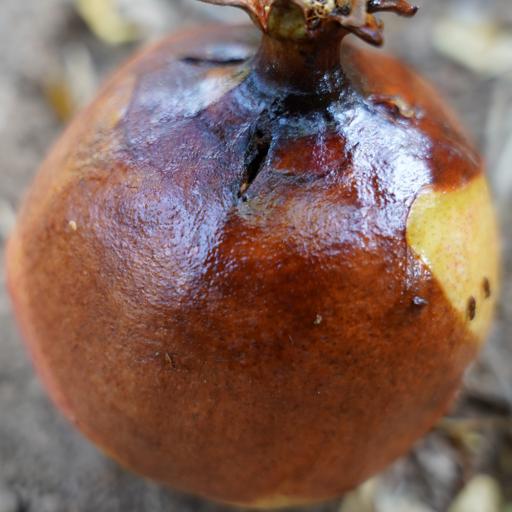
Label: Ectomyelois ceratoniae